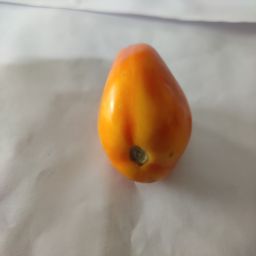
Crop: Tomato
Quality: Ripe